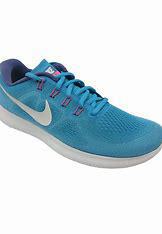
Brand: Nike
Model: Free RN 2017